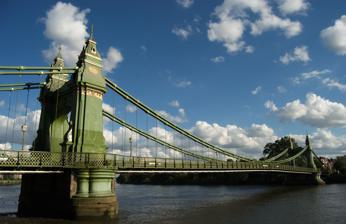
Building: Hammersmith Bridge
Country: United Kingdom
Year built: 1887
Suspension bridge in London, England Hammersmith Bridge Coordinates 51°29′18″N 0°13′49″W / 51.48833°N 0.23028°W / 51.48833; -0.23028 Carries A306 road Crosses River Thames Locale London , England Maintained by Hammersmith and Fulham London Borough Council Preceded by Barnes Railway Bridge Followed by Putney Bridge Characteristics Design Suspension bridge Material Steel, wrought iron, cast iron, plywood Pier construction Stone Total length 700 ft (210 m) Width 43 ft (13 m) Longest span 400 ft (120 m) No. of spans 3 Piers in water 2 Clearance below 3.5 metres (11 ft) MHWS No. of lanes 2 (motor vehicles) History Designer William Tierney Clark (first bridge) Joseph Bazalgette (current bridge) Constructed by Dixon, Appleby & Thorne (current bridge) Construction start 1825 (first bridge) 1884 (current bridge) Construction end 1827 (first bridge) 1887 (current bridge) Construction cost £80,000 (first bridge) £82,117 (current bridge) Opened 6 October 1827 ; 197 years ago ( 1827-10-06 ) (first bridge) 11 June 1887 ; 137 years ago ( 1887-06-11 ) (current bridge) Inaugurated 6 October 1827 (first bridge) 11 June 1887 (current bridge) Rebuilt 1884–1887 Closed 10 April 2019 ; 5 years ago ( 2019-04-10 ) (motor vehicles) Statistics Listed Building – Grade II* Official name Hammersmith Bridge Designated 12 May 1970 ; 54 years ago ( 1970-05-12 ) Reference no. 1079819 Location Hammersmith Bridge is a suspension bridge that crosses the River Thames in west London . It links the southern part of Hammersmith in the London Borough of Hammersmith and Fulham , on the north side of the river, with Barnes in the London Borough of Richmond upon Thames , on the south side of the river. The current bridge, which is Grade II* listed and was designed by civil engineer Sir Joseph Bazalgette , is the second permanent bridge on the site, and has been attacked three times by Irish republicans. The bridge was closed indefinitely to all motor traffic in April 2019 after cracks were discovered in the bridge's pedestals. The closure was extended to pedestrians and cyclists between August 2020 and July 2021 when limited use resumed. In October 2022, Hammersmith and Fulham Council agreed to lodge a planning application to temporarily double-deck the bridge to speed up its restoration, with the council's construction and ongoing operation and maintenance costs set to be eventually funded by tolls. History Origins United Kingdom legislation Hammersmith Bridge Act 1824 Act of Parliament Parliament of the United Kingdom Long title An Act for building a Bridge over the River Thames, from the Hamlet of Hammersmith in the County of Middlesex, to the Parish of Barnes in the County of Surrey, and for making convenient Roads and Avenues to communicate with such Bridge. Citation 5 Geo. 4 . c.cxii Dates Royal assent 9 June 1824 Other legislation Repealed by Hammersmith Bridge Act 1828 Status: Repealed A group of local people proposed a new bridge at Hammersmith rather than detouring to either Kew Bridge or Putney Bridge to cross the river. The construction of the bridge was first sanctioned by an act of Parliament , the Hammersmith Bridge Act 1824 ( 5 Geo. 4 . c.cxii), on 9 June 1824, which established the Hammersmith Bridge Company. Work began on site the following year, and the bridge was opened on 6 October 1827. Construction of the bridge cost some £80,000 (equivalent to £8.9 million in 2023). United Kingdom legislation Hammersmith Bridge Act 1828 Act of Parliament Parliament of the United Kingdom Long title An Act for altering and amending an Act passed in the Fifth Year of His present Majesty, for building a Bridge over the River Thames at Hammersmith, and for making convenient Roads to communicate therewith. Citation 9 Geo. 4 . c. lii Dates Royal assent 23 May 1828 Other legislation Repeals/revokes Hammersmith Bridge Act 1824 Repealed by Local Law (Greater London Council and Inner London Boroughs) Order 1965 Status: Repealed Text of statute as originally enacted It was the first suspension bridge over the River Thames and was designed by William Tierney Clark . A further act of Parliament, the Hammersmith Bridge Act 1828 ( 9 Geo. 4 . c. lii) was obtained in 1828. The acts also included powers to acquire land by compulsory purchase in order to build approach roads, and required the company to purchase the entire Barn Elms estate (the surplus land was subsequently sold). Hammersmith Bridge Road in Hammersmith was also constructed with the bridge, together with Upper Bridge Road (now Castelnau ) and Lower Bridge Road (now Lonsdale Road) in Barnes. It was operated as a toll bridge , with the toll house located at the Hammersmith end of the bridge. The bridge had a clear water-way of 688 feet 8 inches (209.91 m). Its suspension towers were 48 feet (15 m) above the level of the roadway, where they were 22 feet (6.7 m) thick. The roadway was slightly curved upwards, 16 feet (4.9 m) above high water , and the extreme length from the back of the piers on shore was 822 feet 8 inches (250.75 m), supporting 688 feet (210 m) of roadway. There were eight chains, composed of wrought-iron bars, each five inches deep and one thick. Four of these had six bars in each chain; and four had only three, making thirty-six bars, which form a dip in the centre of about 29 feet (8.8 m). From these, vertical rods were suspended, which supported the roadway, formed of strong timbers covered with granite. The width of the carriageway was 20 feet (6.1 m), with two footways of 5 feet (1.5 m). The chains passed over the suspension towers, and were secured to the piers on each shore. The suspension towers were built of stone, and designed as archways of the Tuscan order . The approaches were provided with octagonal lodges, or toll-houses, with appropriate lamps and parapet walls, terminating with stone pillars, surmounted with ornamental caps. In order to increase profits, the company built a floating steamboat pier to the downstream side of the suspension pier closest to Barnes. By the 1870s, the bridge was no longer strong enough to support the weight of heavy traffic and the owners were alarmed in 1870 when 11,000 to 12,000 people crowded onto the bridge to watch the University Boat Race , which passes underneath just before the halfway point of its 4 + 1 ⁄ 4 -mile (7 km) course . The Metropolitan Board of Works purchased the bridge from the Hammersmith Bridge Company in 1880 under the Metropolis Toll Bridges Act 1877 ( 40 & 41 Vict. c. xcix), and transferred the approach roads to the local authorities ( Fulham District Board of Works and the Parish of Barnes). The tolls were removed from the bridge on 26 June 1880. There were no immediate plans to replace the bridge, which remained sound, until a boat collided with it in 1882 causing damage, and leading to an Act of Parliament [ which? ] in 1883 authorising the construction of a replacement. In 1884 a temporary bridge was put up to allow a more limited cross-river traffic while a replacement was constructed. Engraving of the first Hammersmith Bridge, completed 1827 1880s construction Joseph Bazalgette , circa 1870 The current Hammersmith Bridge was designed by Sir Joseph Bazalgette and rests on the same pier foundations constructed for Tierney Clark's original structure. The new bridge was built by Dixon, Appleby & Thorne and was opened by the Prince of Wales on 11 June 1887. With much of the supporting structure built of wrought iron , it is 700 feet (210 m) long and 43 feet (13 m) wide and cost £82,117 to build (equivalent to £11.5 million in 2023). With the abolition of the Metropolitan Board of Works on 21 March 1889, ownership of Hammersmith Bridge passed to the new London County Council . 20th century Near midnight on 27 December 1919, Lieutenant Charles Campbell Wood, a South African serving as an airman in the Royal Air Force , dived from the upstream footway of the bridge into the Thames to rescue a drowning woman. Although Wood saved her life, he later died from tetanus as a consequence of his injuries. His act of bravery is commemorated by a plaque on the handrail, which reads: Lieutenant Charles Campbell Wood RAF of Bloemfontein, South Africa dived from this spot into the Thames at midnight 27 Dec. 1919 and saved a woman's life. He died from the injuries received following the rescue. The first attempt by Irish republicans to destroy Hammersmith Bridge occurred on Wednesday 29 March 1939, when it was attacked by the IRA (of 1922–1969) as part of their S-Plan . Maurice Childs, a women's hairdresser from nearby Chiswick , was walking home across the bridge at one o'clock in the morning when he noticed smoke and sparks coming from a suitcase that was lying on the walkway. He opened it to find a bomb and quickly threw the bag into the river. The resulting explosion sent up a 60-foot (18 m) column of water. Moments later, a second device exploded causing some girders on the west side of the bridge to collapse and windows in nearby houses to shatter. Childs was later awarded an MBE for his quick-thinking. Eddie Connell and William Browne were subsequently jailed for 20 and 10 years respectively for their involvement in the attack. On 1 April 1965, the bridge was transferred to the Greater London Council (GLC) when it took over from London County Council . In 1986 the GLC was abolished. The Local Government Act 1985 transferred non- trunk road bridges in their entirety to one of the two London boroughs that each bridge lay within – the choice of borough to be decided between the two councils, or failing agreement, by the Secretary of State for Transport. In addition to the bridge, the London borough taking responsibility also gained 100 yards of approach road from the other borough. For Hammersmith Bridge, on 31 March 1986 the London Borough of Hammersmith and Fulham took responsibility. On 26 April 1996, the Provisional IRA attempted to destroy the bridge after installing two large Semtex devices on the south bank of the Thames. Though the detonators were activated, the bomb, the largest Semtex bomb ever found in Britain at the time, failed to ignite. At 4:30 am on 1 June 2000, the bridge was damaged by a Real IRA bomb planted underneath the Barnes span. Following two years of closure for repairs the bridge was reopened with further weight restrictions in place. Hammersmith Bridge and riverside, seen from the Hammersmith bank Hammersmith Bridge, seen from the Westminster to Kew tourist boat Rowing crews racing under Hammersmith Bridge End details Tower Structural problems Hammersmith Bridge has long suffered structural problems and has been closed for lengthy periods on several occasions, due to the weight and volume of road traffic now common in inner London , which the bridge was not originally designed to support. The bridge was refurbished in 1973 with replacement steel trusses, improvements to the mid-span hangers and new deck expansion joints. New deck timbers were installed and surfacing was changed from wooden blocks to coated plywood panels. These panels were subsequently replaced in 1987. In 1984, the Barnes-side tower bearings failed under a heavy load and had to be replaced. In February 1997, the bridge was closed to all traffic except buses, bicycles, motorcycles, emergency vehicles and pedestrians to allow further essential repair works. Structural elements of the bridge had been found to be corroded or worn, in particular cross girders and deck surfacing, as well as some areas of masonry. The bridge re-opened in July 1998 to all road users, subject to a 7.5-tonne (7.4-long-ton; 8.3-short-ton) weight restriction and with a priority measure in place for buses. Local bus flow was controlled by traffic lights , and routes (such as the number 72 ) were required to convert from double-decker buses to smaller single-deckers to reduce the load on the bridge. As part of the renovations following the 2000 bomb attack, the bridge received a complete new paint job restoring it to the original colour scheme of 1887, and new lighting was installed. The bridge was declared a Grade II* listed structure in 2008, providing protection to preserve its special character from unsympathetic development. The bridge was temporarily closed to traffic to allow repairs in early 2014. Further repairs and strengthening works were delayed in November 2016 in a wrangle over funding between Hammersmith and Fulham Council and Transport for London . LBHF leader Steven Cowan said: "There's no way that this council is going to spend anything like that money, the majority of this issue is the responsibility of TfL and we will work with them to make sure the bridge is fit for public purpose". 2019–24 closure With funding for a major refurbishment still not resolved, on 10 April 2019, Hammersmith and Fulham Council announced that the bridge would be closed indefinitely to motor vehicular traffic due to safety concerns. Pedestrians and cyclists could continue to use the bridge. It was later (24 May 2019) reported that the closure was due to cracks in the bridge's pedestals, the footings which support the structure. On 10 October 2019, Planning in London magazine published the results of its competition for a quick fix to Hammersmith Bridge's closure. The winning entry, by marine civil engineers Beckett Rankine, consisted of a prefabricated temporary road and foot bridge downstream of Hammersmith bridge and connecting in to Queen Caroline Street on the Hammersmith side. Beckett Rankine claimed that the bridge's cost could be recouped by charging a toll on vehicles. The bridge's closure was extended to pedestrians and cyclists on 13 August 2020 after the structural issues worsened due to a heatwave. River traffic and pedestrian routes under the bridge were also stopped. The New York Times reported an estimate of £141 million (US$187 million) to fully repair the bridge and £46 million (US$65 million) to stabilise it adequately for use by cyclists and pedestrians. Neither the council nor the transportation authority had the funds to proceed. Deficits incurred due to the COVID-19 pandemic made it unlikely that the bridge would be repaired in the near future. On 9 September 2020, the Secretary of State for Transport , Grant Shapps appointed a Department for Transport task force to investigate the bridge's condition, and work towards reopening the bridge for cyclists and pedestrians, and later enabling the return of motor traffic. In October 2020, it was announced that Hammersmith Bridge would not re-open to vehicles until at least 2027. In November 2020, engineers proposed a temporary double-decked steel structure fitted within the existing bridge crossing to allow elements of the damaged bridge to be removed for repair. The scheme, designed by Foster and Partners with bridge engineers COWI , was backed by the local council and presented to Shapps. The Fosters scheme, costed at around £100 million, would potentially allow the bridge to reopen for pedestrians and cyclists in the summer of 2021, with cars and vans able to cross two months later, and full restoration completed in 2023. The proposals were discussed on 19 March 2021 at a meeting of the government's Hammersmith Bridge taskforce, and plans for the work to be funded through a £3 toll scheme were accepted. In December 2020, reports from AECOM and University of Cambridge professor Norman Fleck suggested that the full closure may have been overly cautious, and that, after minimal work, the bridge could be reopened to cyclists and pedestrians. On 14 February 2021, local residents illuminated the bridge scarlet with a Valentine's Day message reading Broken Hearts. Broken Promises. Broken Lives. Broken Bridge, to highlight the ongoing delays to its repair. 2021: partial reopening On 1 June 2021, Transport for London , Hammersmith and Fulham Borough Council and central government came to a cost-sharing agreement that would reopen the bridge in the near future. The following month, Stephen Cowan, leader of the Council, announced that the bridge would partially re-open to pedestrians and cyclists from 17 July 2021, but local MP Sarah Olney said there was still a lot of work to be done to the bridge. A £6 million, 46-week stabilisation plan designed by consultants Mott MacDonald was approved by Hammersmith and Fulham Council in August 2021. This initial pedestrian stabilisation plan is the first phase of works on the bridge. A second phase, involving extensive strengthening and full restoration, will allow the bridge to eventually reopen to motor vehicles. 2022: repairs Repair works to the bridge footings Footing foil-wrapped and cooled in heatwave, with sensors In February 2022, highways contractor FM Conway and subcontractors Freyssinet and Taziker Industrial started work on a planned 10-month first phase of the restoration. The council approved the full £8.9 million investment in expectation that DfT and TfL will subsequently reimburse the council for their one-third shares. Completion of this work was put back to February 2023 following delays in procuring steel due to the Russian invasion of Ukraine . In May 2022, Hammersmith and Fulham Council alerted contractors to the £130 million phase 2 contract ahead of formal procurement later in the year. It was considering delivery options including a design, build, finance and maintain model, a design-and-build contract, or other "concession-style models", which could involve motor vehicles paying a toll to use the crossing. A council spokesman said: "The government has decreed that Hammersmith and Fulham must pay an unprecedentedly high 33% of the total cost. The only way that can be met is with a toll and this has been agreed by all parties." In July 2022, the chains were wrapped in foil and cooled with air-conditioning to 13°C during a heatwave to prevent further cracking. In October 2022, Hammersmith and Fulham Council agreed to lodge a planning application to temporarily double-deck the bridge to speed up its restoration (as recommended by Foster/COWI). Consultation would be required with stakeholders including Historic England , the Environment Agency , Port of London Authority , Richmond Council and the Marine Management Organisation , while preparations would also require gas main diversions. The council intended to appoint a private sector contractor to design, renovate, finance and maintain the bridge, with the council's construction and ongoing operation and maintenance costs funded by tolls. 2024: partial reopening Hammersmith Bridge 2024 reopened as cycleway In February 2024, Hammersmith & Fulham Council announced the temporary reopening to cyclists of the central vehicle lane for a 10-week period from 13 February 2024. This decision was due to a pause in construction works necessary for repairing a 130 m (430 ft) steel gantry damaged in a collision with a boat, MV Emerald of London , carrying West Ham United football fans to a match against Fulham in December 2023. The final stage of the stabilisation works is the replacement of the bridge's bearings on the four corner pedestals, following which Hammersmith & Fulham Council will "review e-mobility options to shuttle residents across the bridge, notably the elderly or disabled". Alternatives to reopening to motor vehicles On 18 January 2024, the BBC reported the cost of repairing the bridge had increased to £250 million (US$316 million). A day later, London Mayor Sadiq Khan told the Evening Standard that "I do want that bridge fit for purpose for vehicles" but neither Hammersmith & Fulham Council nor TfL had the money to do so. The Evening Standard noted that TfL's 2024 Business Plan did not include funding for the bridge. While the bridge remains closed to motor vehicles, alternative transport options have been proposed. In May 2023, the BBC reported climate charity Possible 's proposal for a fleet of 10 autonomous pods to operate on the bridge and ferry people with mobility difficulties, alongside a two-way protected cycle lane and the existing pedestrian footways at a cost of £10 million (US$13 million). In 2021, a plan to launch a community pedicab service, proposed by Barnes Community Association using vehicles owned and operated by CityShuttle, was abandoned due to issues raised by TfL relating to the licensing status of pedicabs. However, The Pedicabs (London) Bill will make TfL responsible for regulating pedicabs and in a House of Commons debate in November 2023 Richmond Park MP Sarah Olney welcomed the bill and proposed rickshaws "as an interim transport solution across Hammersmith bridge". During debate of the bill on 11 December 2023, Baroness Stowell backed introducing pedicabs to the bridge: "The problems associated with the closure of Hammersmith Bridge, which have gone on for years, are very serious for local residents. Let us turn a negative into a positive: pedicabs offer an opportunity for local residents to hire one to cross the bridge, which would be really useful." Heraldry Heraldic shields on Hammersmith Bridge At both the Hammersmith and Barnes ends of the bridge, there is a heraldic composition made up of seven coats of arms. These were formerly painted in their "correct" heraldic colours but have now been painted in the standard colour scheme. In the centre is the royal coat of arms of Queen Victoria which is surrounded by six others, representing the area of the Metropolitan Board of Works, from top clockwise: 1: Coat of arms of the Borough of Guildford (representing Surrey): Sable, on a mount vert between two woolpacks argent a castle with three towers argent the central one triple-towered and charged with a shield of the royal arms of France and England quarterly the outer towers each surmounted by a spire under the battlements two roses in fesse and within the open port beneath a portcullis a key all Or on the mount before the port a lion chouchant guardant also or the base barry wavy argent and azure 2: Coat of arms of the City of Westminster : Azure, a portcullis or on a chief of the second a pallet of the first thereon a cross flory between five martlets also of the second being the arms of King Edward the Confessor between two united roses gules and argent 3: Coat of arms of the Borough of Colchester (representing Essex): Gules, four pieces of wood raguly conjoined in a cross proper each side arm transfixed with a nail palewise sable ensigned by an ancient crown or and that in base enfiling a like crown and transfixed by a like nail in bend 4: Coat of arms of the County of Middlesex (in its original form without the crown, identical to that of the later Essex County Council) 5: Coat of arms of the City of London 6: Coat of arms of the County of Kent See also Crossings of the River Thames Sir John Scott Lillie – shareholder in the 1820s Hammersmith Bridge project List of bridges in London References Citations